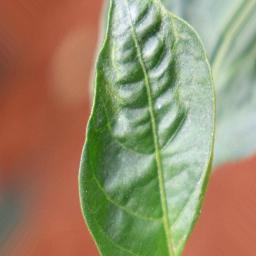
Label: mites_and_trips